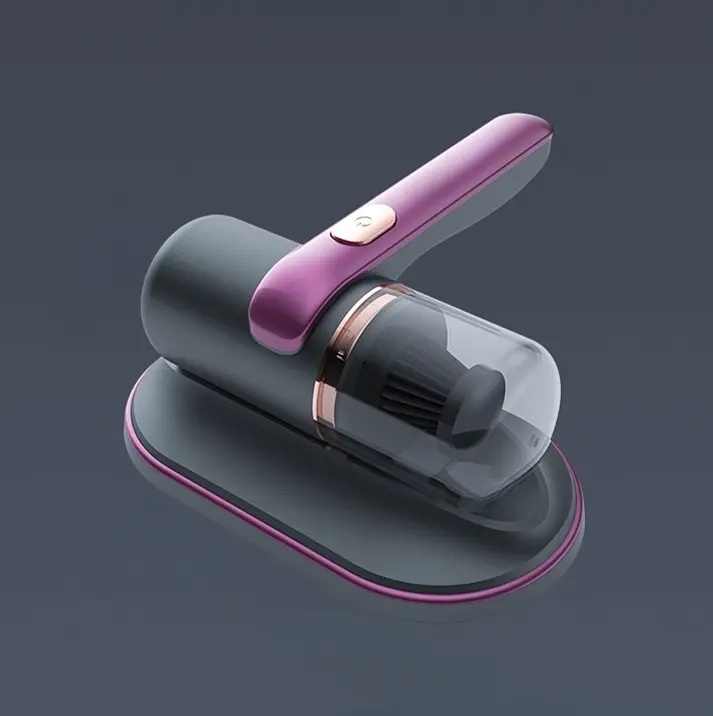
Nintaus UV Mite Remover
Brand: TechnoAnt
Safeguard Your Skin Keep your skin healthy and free from mite irritation. Regular use of this mite remover helps prevent the itchy, uncomfortable reactions caused by mite allergens. The UV light in this device not only cleans but also sanitizes your bed. Boost your sleep quality Experience the comfort of a mite-free bed. This UV Mite Remover targets and eliminates dust mites and allergens, letting you enjoy a healthier sleep environment. Immediate Allergy Relief Feel the difference. Using this mite remover can provide immediate relief from allergy symptoms by removing irritants from your environment. Save Time on Cleaning Streamline your cleaning process. This compact vacuum cleaner is more efficient than regular cleaning methods, allowing you to clean more in less time. Hygienic Home Environment Promote a healthier home. Regular use of this UV mite remover keeps your living spaces sanitary and comfortable for everyone.
Category: Home & Garden > Household Appliance Accessories > Vacuum Accessories > Anti-Allergy Agents